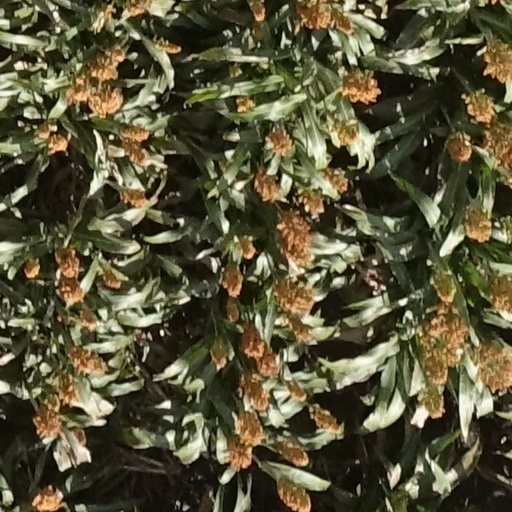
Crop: sorghum